Molteno Formation

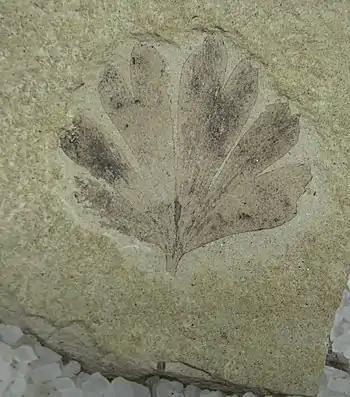
Ginkgo fossil similar to the fossil ginkgo species found in the Molteno Formation

These depositional environments each have associated fossil flora and fauna that are unique to them. The fossil flora and fauna co-associations reveal different, distinctive habitats that were present during the time. While the different depositional environments were temperate overall, they experienced extreme seasonal differences. Winters were near-freezing with moderate rainfall, and midsummer temperatures were harsh. The Permo-Triassic extinction event occurred a few million years before the Molteno Formation rock sediments were deposited. However, its lingering effects continued to influence the stability of the Earth's climate when the Molteno Formation rocks were deposited.